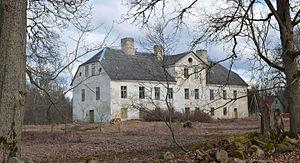
Voici une liste de manoirs en Estonie.